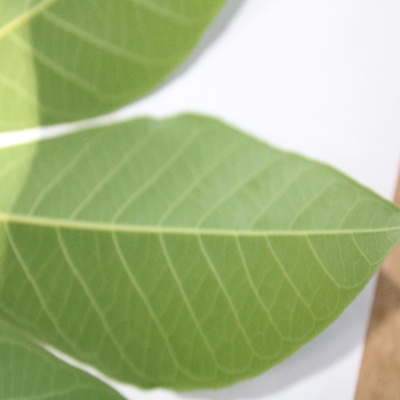
Crop: Cassava
Condition: healthy